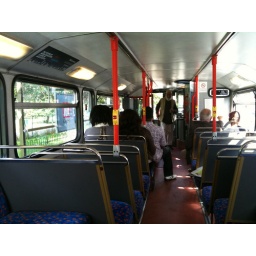
Riding the bus in Manchester because the car is broken